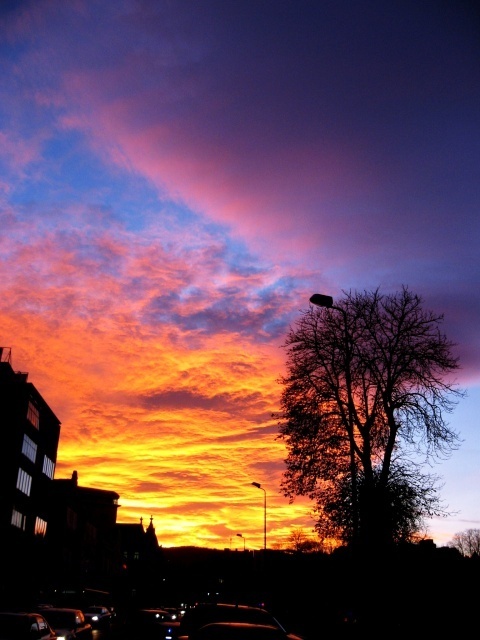
Label: not_food